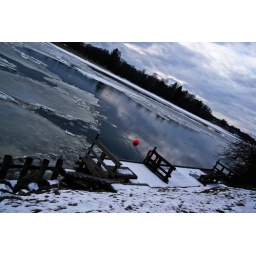
Giant orange in the water